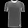
Label: T - shirt / top